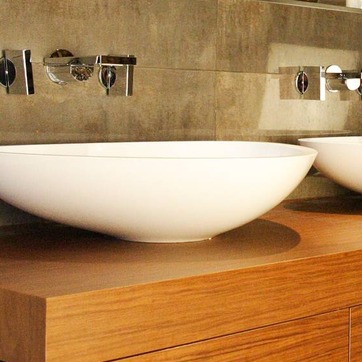
Material: ceramic